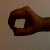
The image shows a hand gesture representing the number 0 in Indian Sign Language.